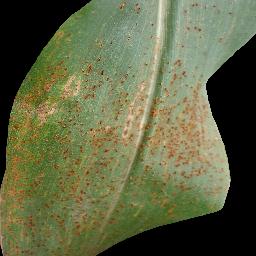
Label: Corn___Common_rust